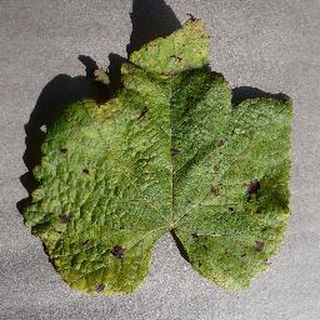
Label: grape_leaf_blight